Garfield: The Movie

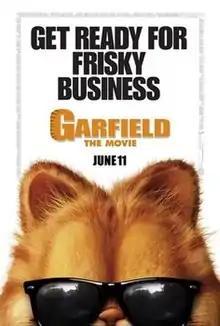
Theatrical release poster

Garfield: The Movie (or simply Garfield) is a 2004 American comedy film based on Jim Davis' comic strip "Garfield". Directed by Peter Hewitt and written by Joel Cohen and Alec Sokolow, it was produced and distributed by 20th Century Fox with the co-production of Davis Entertainment Company, and stars Breckin Meyer as Jon Arbuckle, Jennifer Love Hewitt as Dr. Liz Wilson and features Bill Murray as the voice of Garfield, who was created with computer-generated imagery.